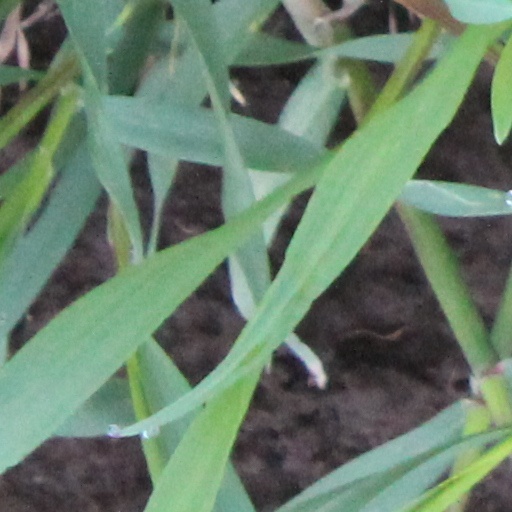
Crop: wheat